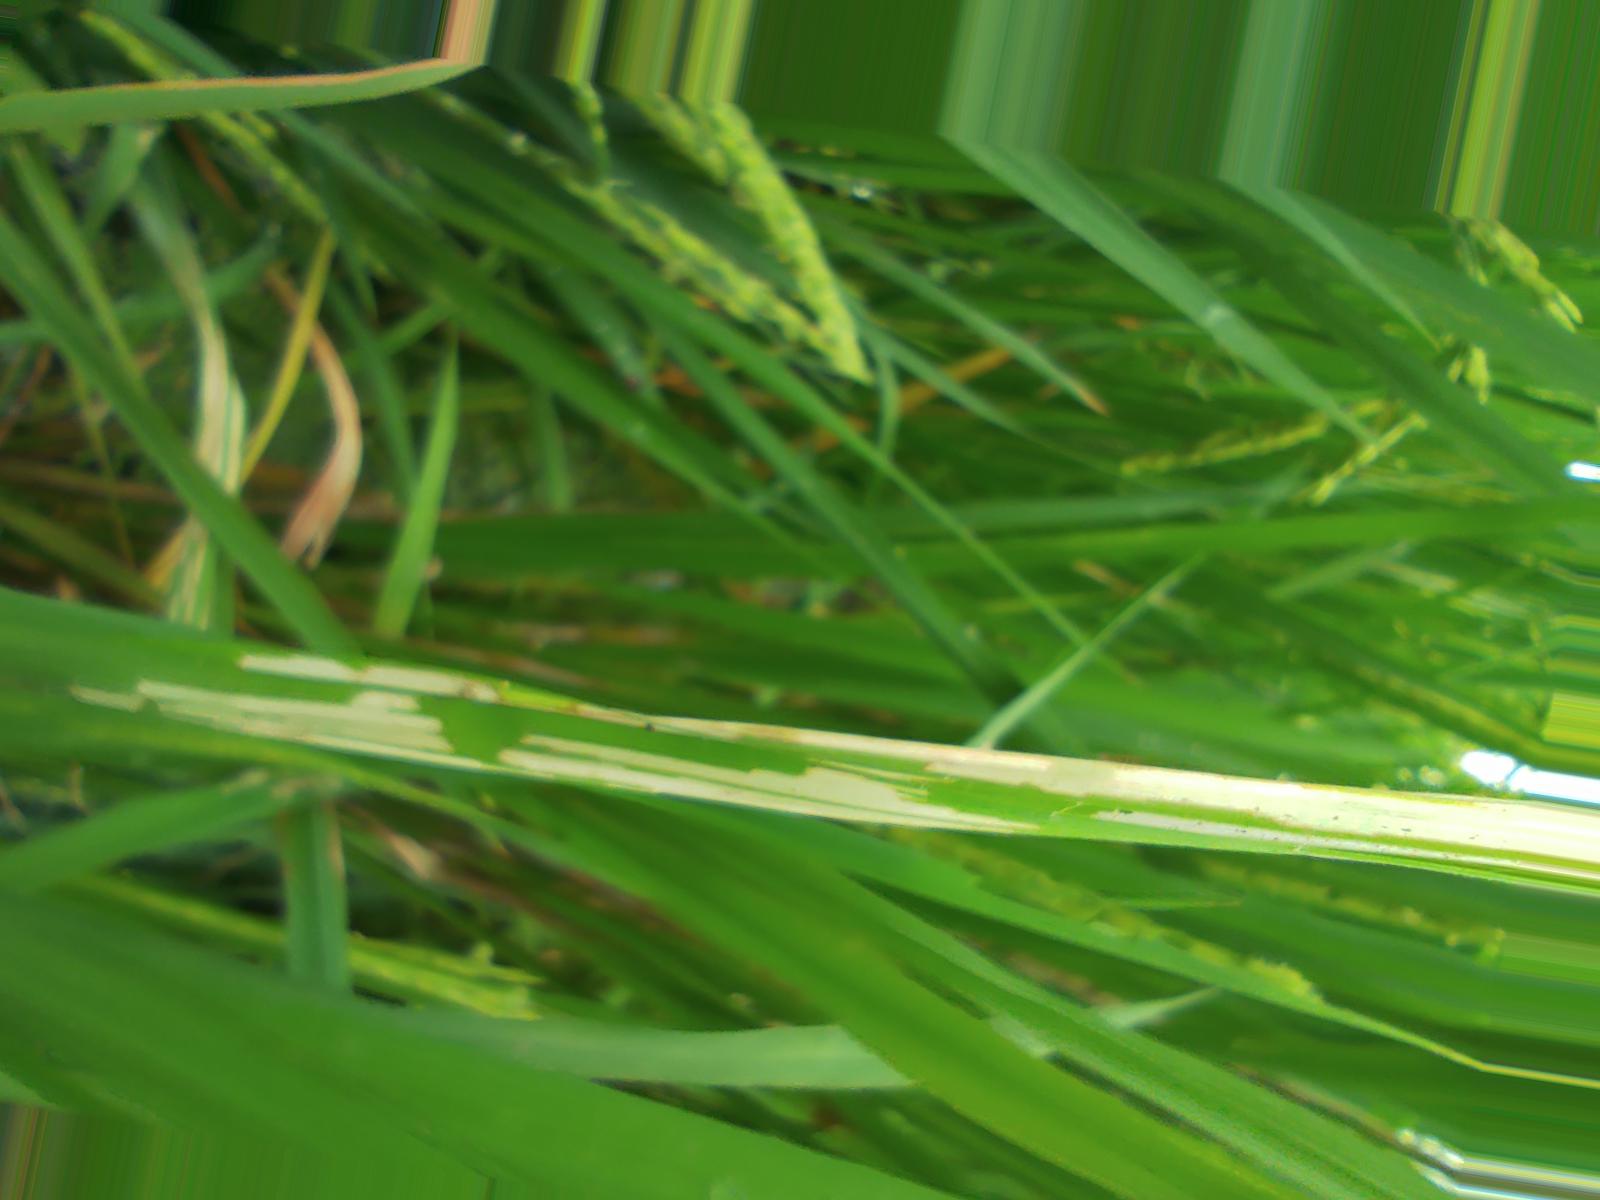
Nhãn: Sâu gai ( Hispa )